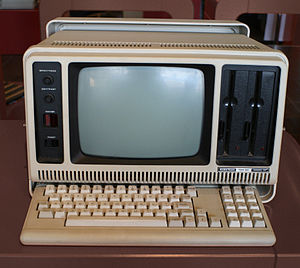
TRS-80
TRS-80 Model 4P
TRS-80 er navnet på en række produktserier af computere udviklet sent i 70'ere og de tidlige 80'ere af de dengang netop fusionerede firma'er Tandy og Radio Shack.